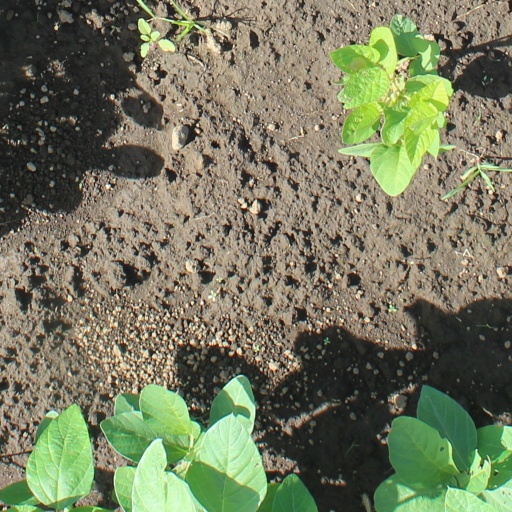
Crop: soybean